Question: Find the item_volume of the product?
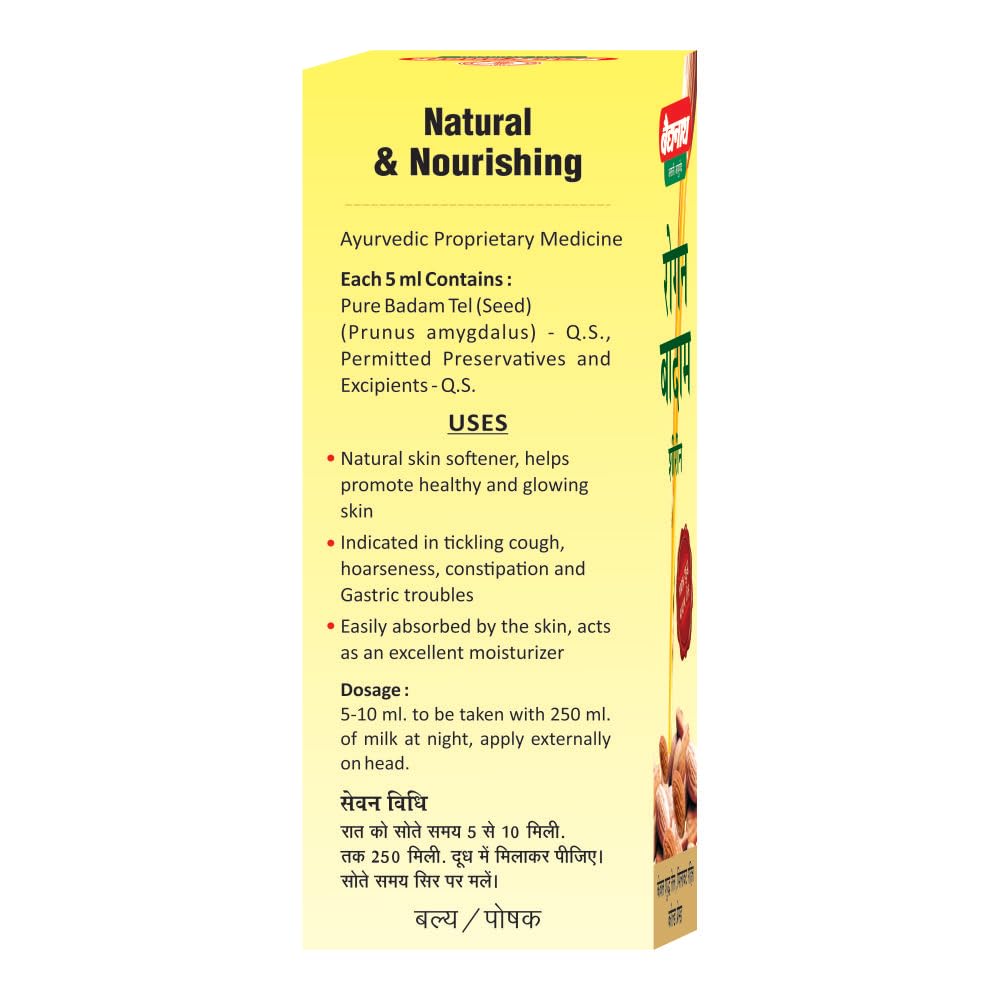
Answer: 5.0 millilitre